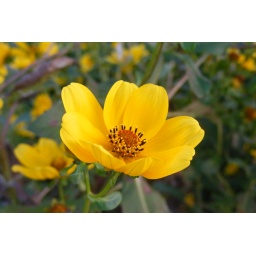
yellow flower in Florida